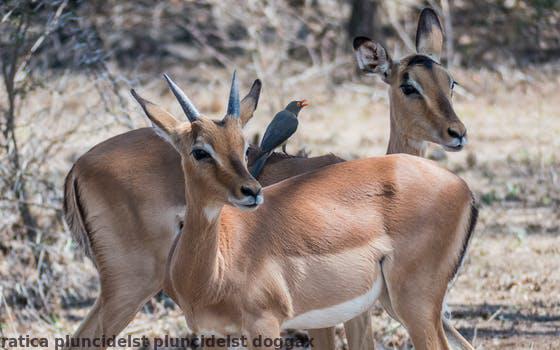
Label: Watermark